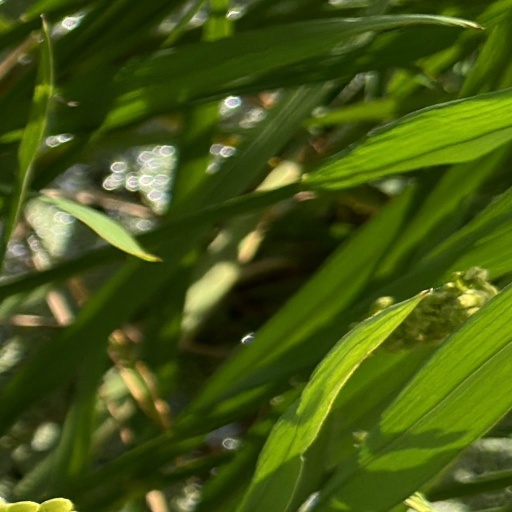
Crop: rice